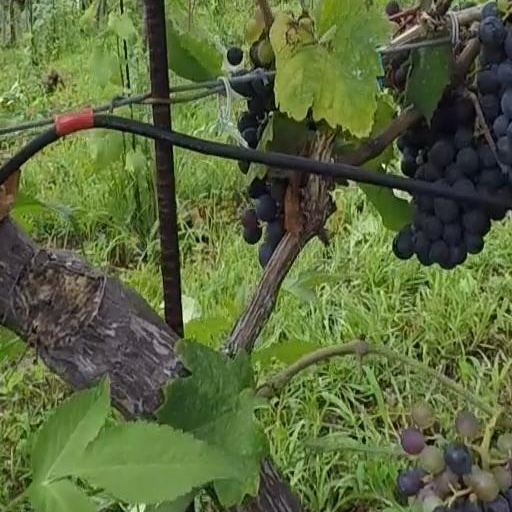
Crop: grape